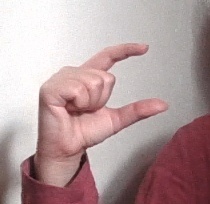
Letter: dal